Grace Luczak

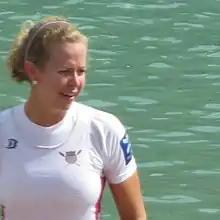
Luczak in 2015 at Aiguebelette

Grace Luczak (Fattal) (born May 24, 1989 in Royal Oak, Michigan) is an American Olympic rower.